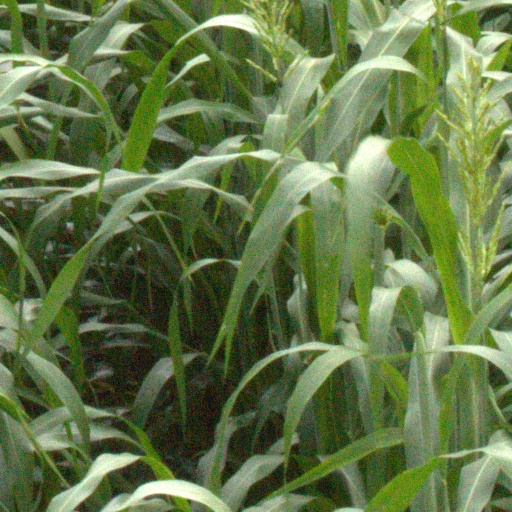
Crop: sorghum